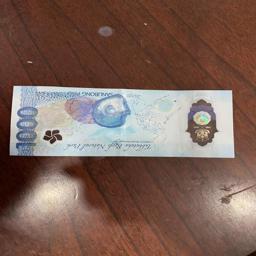
Label: 1000_New_Back